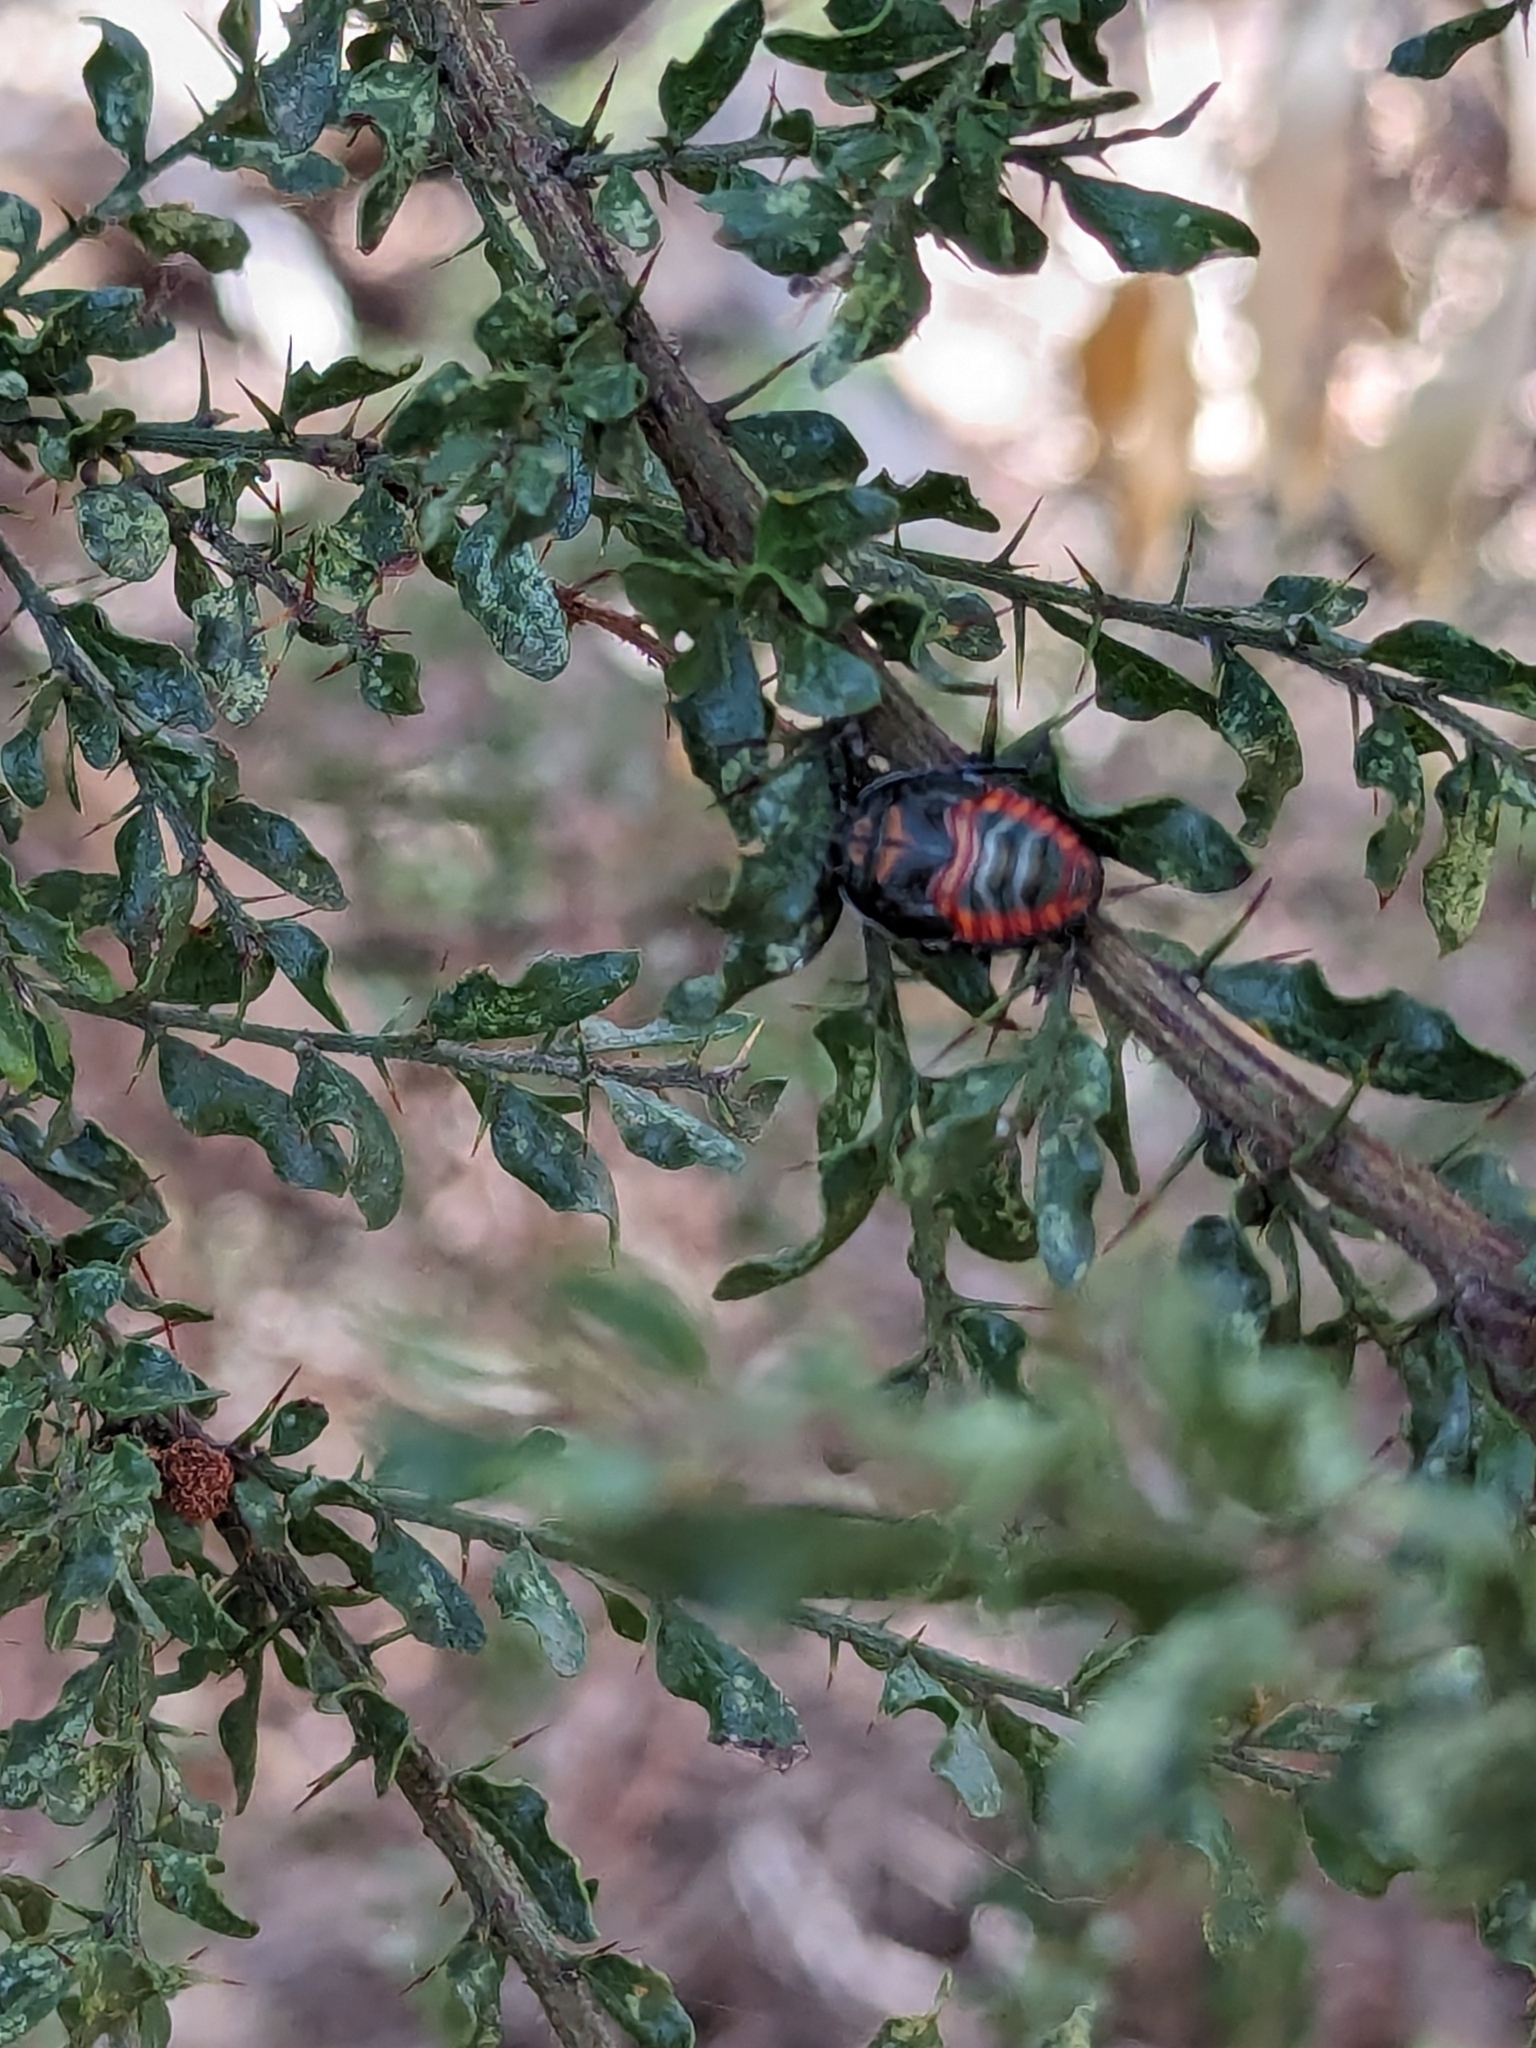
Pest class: stink_bug